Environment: real
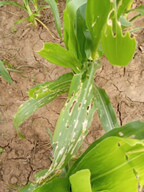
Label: fall_armyworm